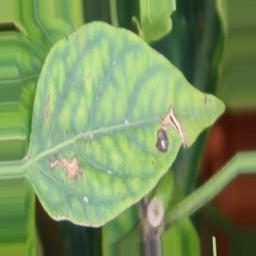
Label: nutritional